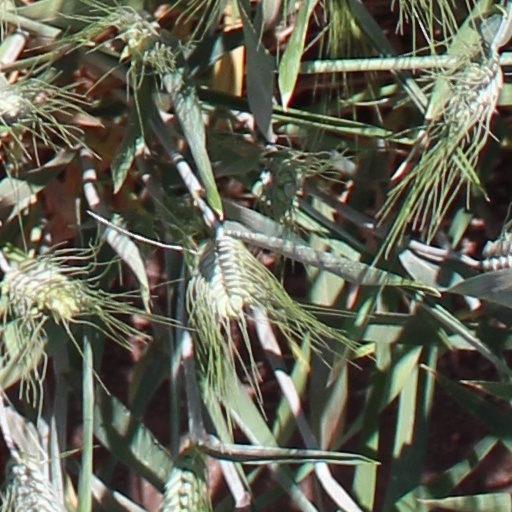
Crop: wheat